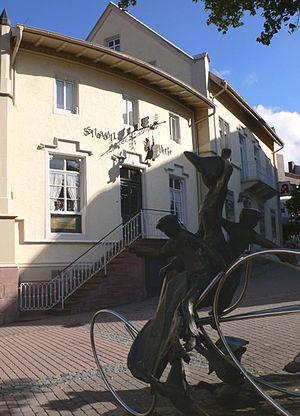
La première station-service au monde. Un pharmacien (apothicaire) de Wiesloch, chez laquelle Bertha Benz, la femme de Carl Benz, a acheté de l'essence (Benzine), lors de son voyage historique de Mannheim à Pforzheim. Български: Първата ""бензиностанция"" в света - аптека намираща се в град Wiesloch, от която Берта Бенц - жената на Карл Бенц, е купила гориво (бензин) по време на историческото си пътешествие от Манхайм до Пфорцхайм Русский: Первая «заправочная станция» мира — аптека, в которой жена Карла Бенца купила бензин для поездки Мангейм — Пфорцгейм"
La Bertha Benz Memorial Route est une route touristique allemande ou route à thème dans le Bade-Wurtemberg et membre de la Route Européenne du Patrimoine Industriel. Depuis son ouverture en 2008, on peut suivre les traces du premier voyage longue distance en voiture effectuée par Bertha Benz et deux de ses fils en 1888.
Une station-service, ou essencerie dans plusieurs pays d'Afrique francophone, aussi appelée station essence, station d’essence, station à essence, ou encore pompe à essence est une infrastructure positionnée sur le bord d'une route ou d'une autoroute destinée principalement à fournir du carburant aux automobilistes. Le mot « station-service » est un calque de la locution anglaise.
Carl Benz, né le 25 novembre 1844 à Mühlburg, quartier de Karlsruhe et mort le 4 avril 1929 à Ladenburg, est un inventeur allemand, pionnier de l'automobile, et fondateur de Benz & Cⁱᵉ qui devint Mercedes-Benz en 1926, après la fusion avec Daimler-Motoren-Gesellschaft.